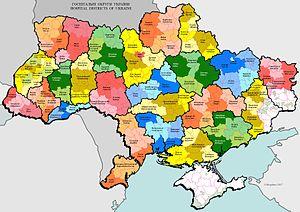
District Hospital de l'Ukraine